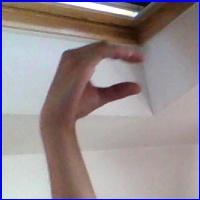
Letra: C